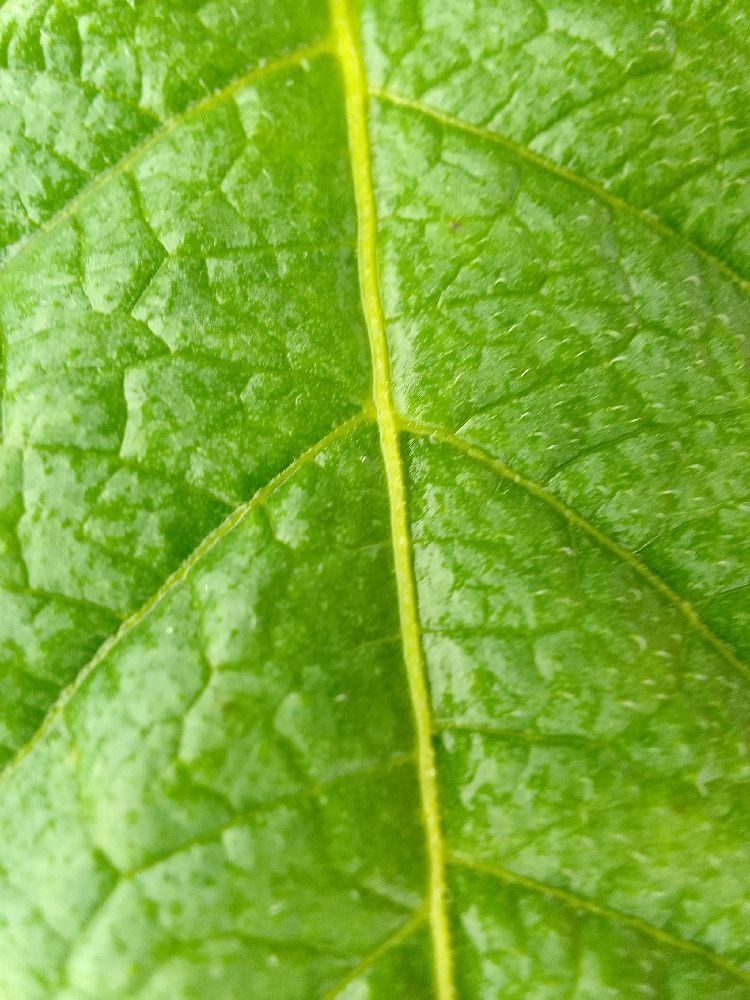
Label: Healthy